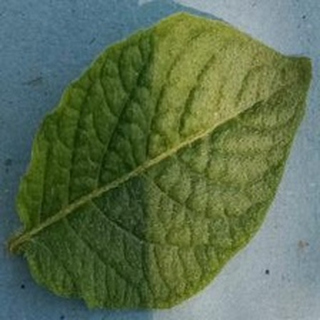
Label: healthy_potato